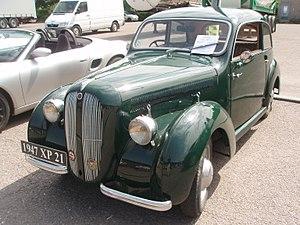
Une Licorne 164 LR avec moteur de 1450 cm3. Puissance fiscale